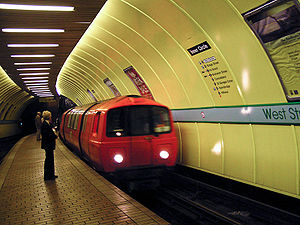
Glasgow Subway
Et tog ankommer til West Street
Glasgow Subway er en undergrundsbane i Glasgow i Skotland og blev åbnet 14. december 1896. Samme dag som banen åbnede, førte en ulykke til, at den blev lukket igen. Der blev åbnet for trafikken igen 21. januar 1897. Banen er den tredjeældste undergrundsbane i verden efter Londons undergrundsbane og Budapest Metro. I dag har banen dagligt 36.000 passagerer. Fra 1936 til 2003 hed banen Glasgow Underground.